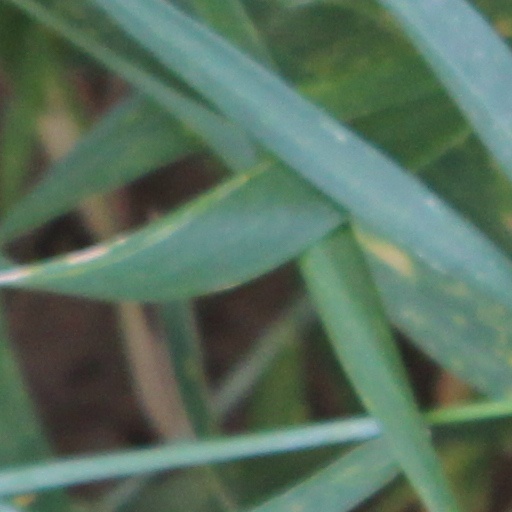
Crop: wheat